The Beverly Hillbillies (video game)

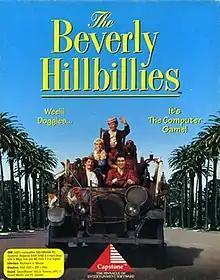

The Beverly Hillbillies is a video game developed by Synergistic Software and published in 1993 by Capstone Software for IBM PC compatibles. It was released in conjunction with the 1993 film of the same name (itself a remake of the 1960s television show). The game, a point-and-click adventure, tells the story of the Clampetts, a poor family in the Ozarks who discover oil on their property and become millionaires, moving to Beverly Hills with their newfound wealth. Despite being a tie-in to the film, the game shares only vague similarities in plot.